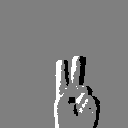
ASL letter: v